Sagamihara Station

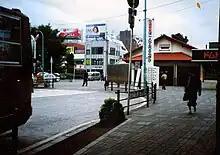
Sagamihara Station before rebuilding, October 1994

Sagamahara Station was opened on 4 April 1941 as a station on the Japanese Government Railway (JGR). The JGR became the Japanese National Railways (JNR) after World War II. With the privatization of JNR on 1 April 1987, the station came under the operational control of JR East. A new station building was completed in October 1996.